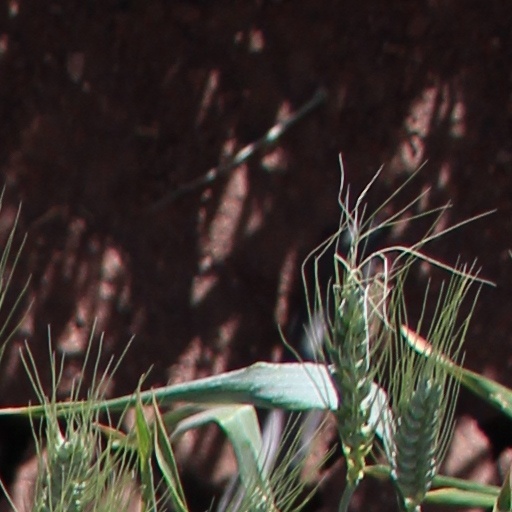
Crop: wheat